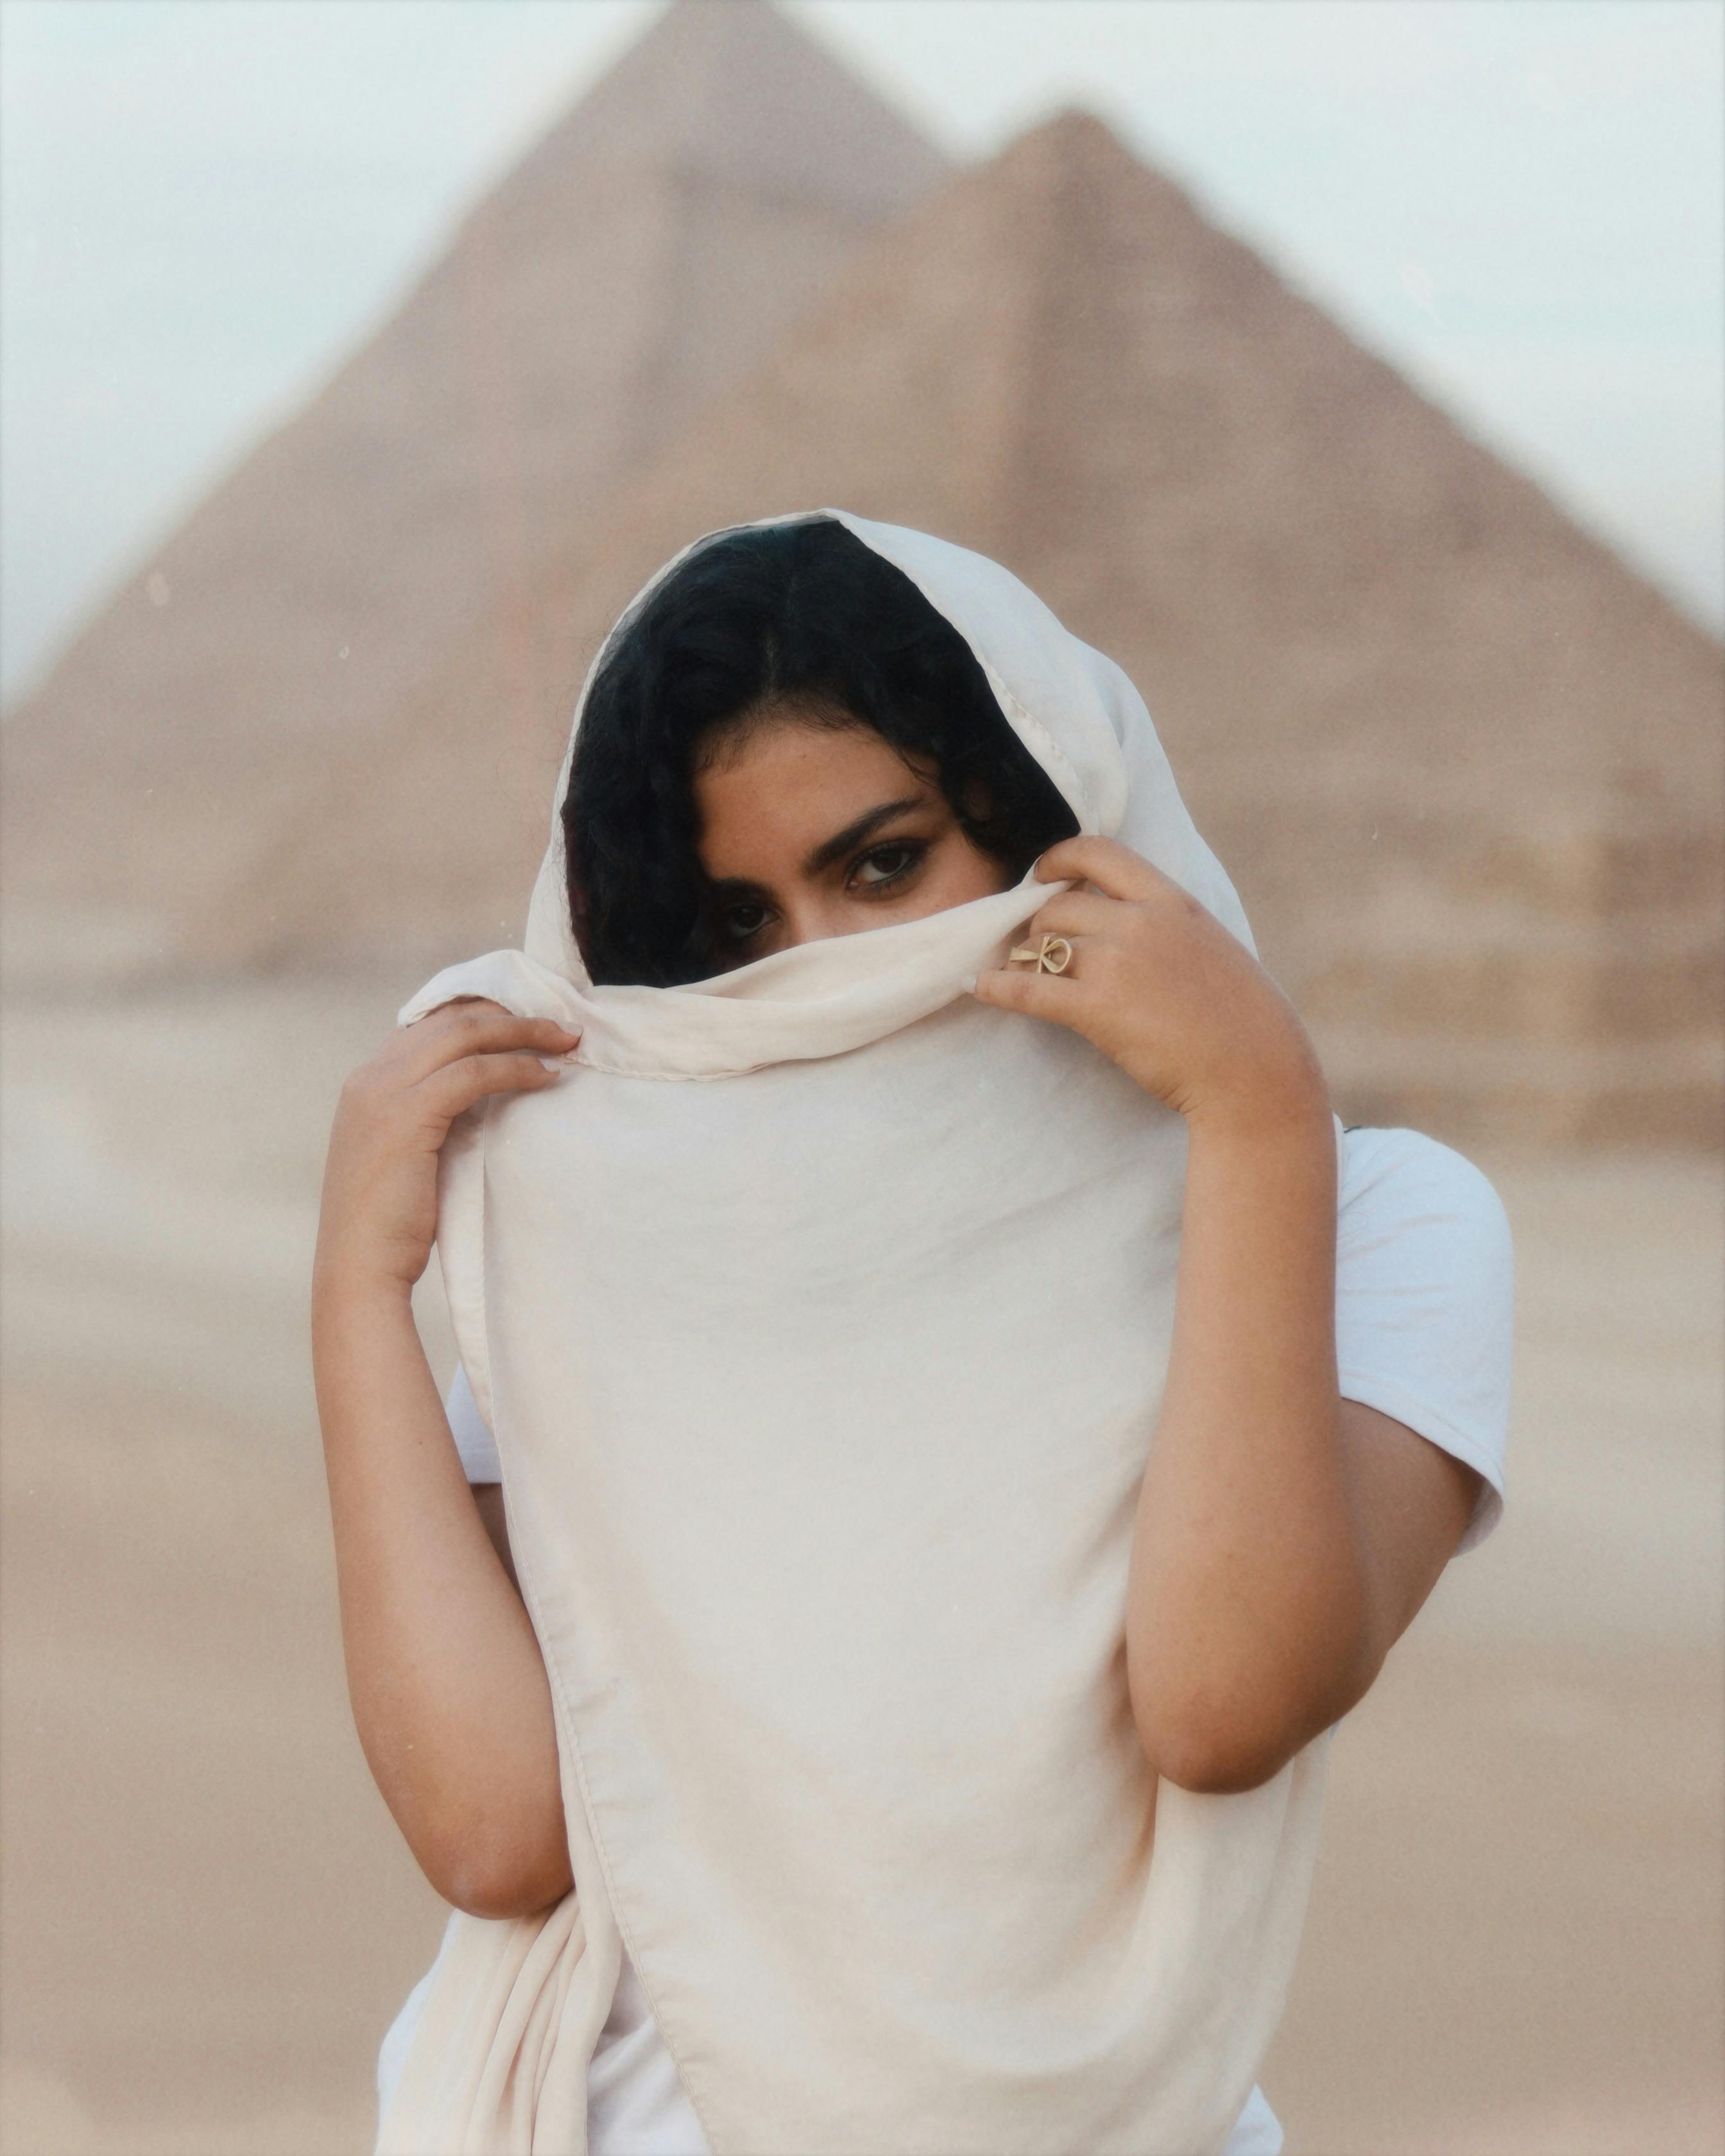
woman, portrait photography, shawl, wrap, photo shoot, turban, model